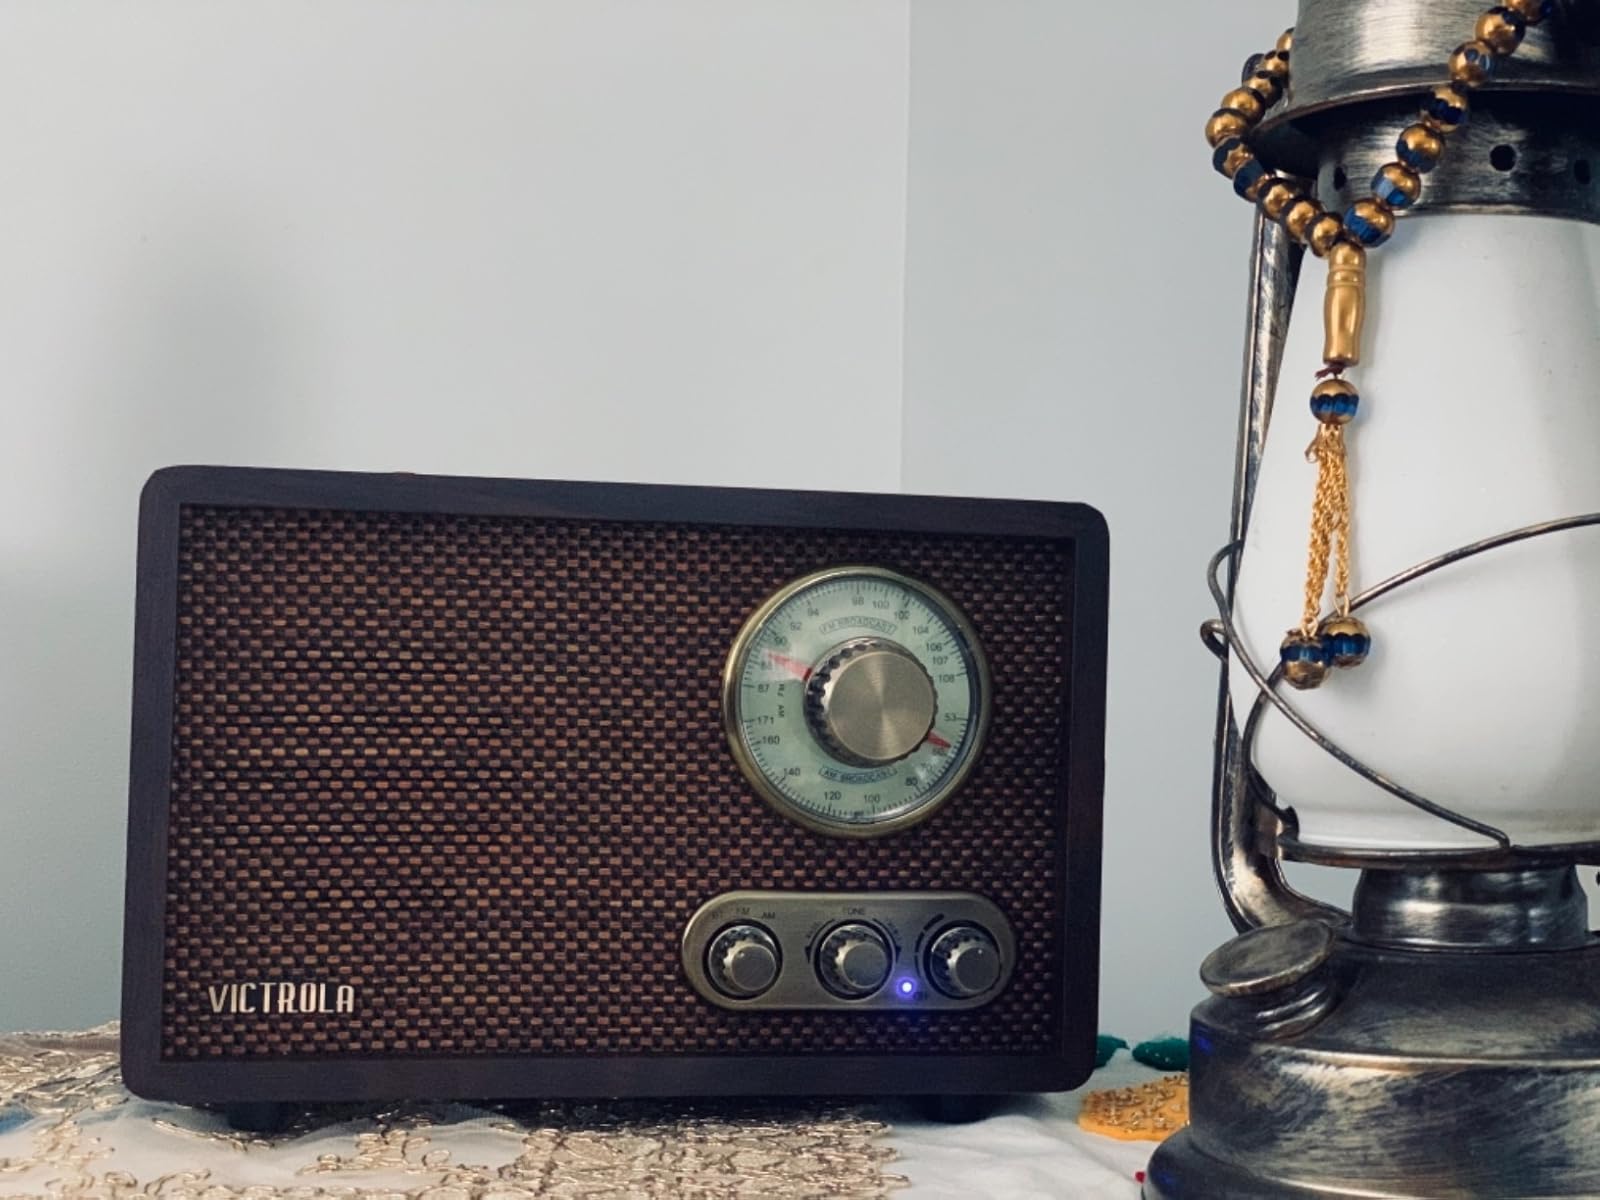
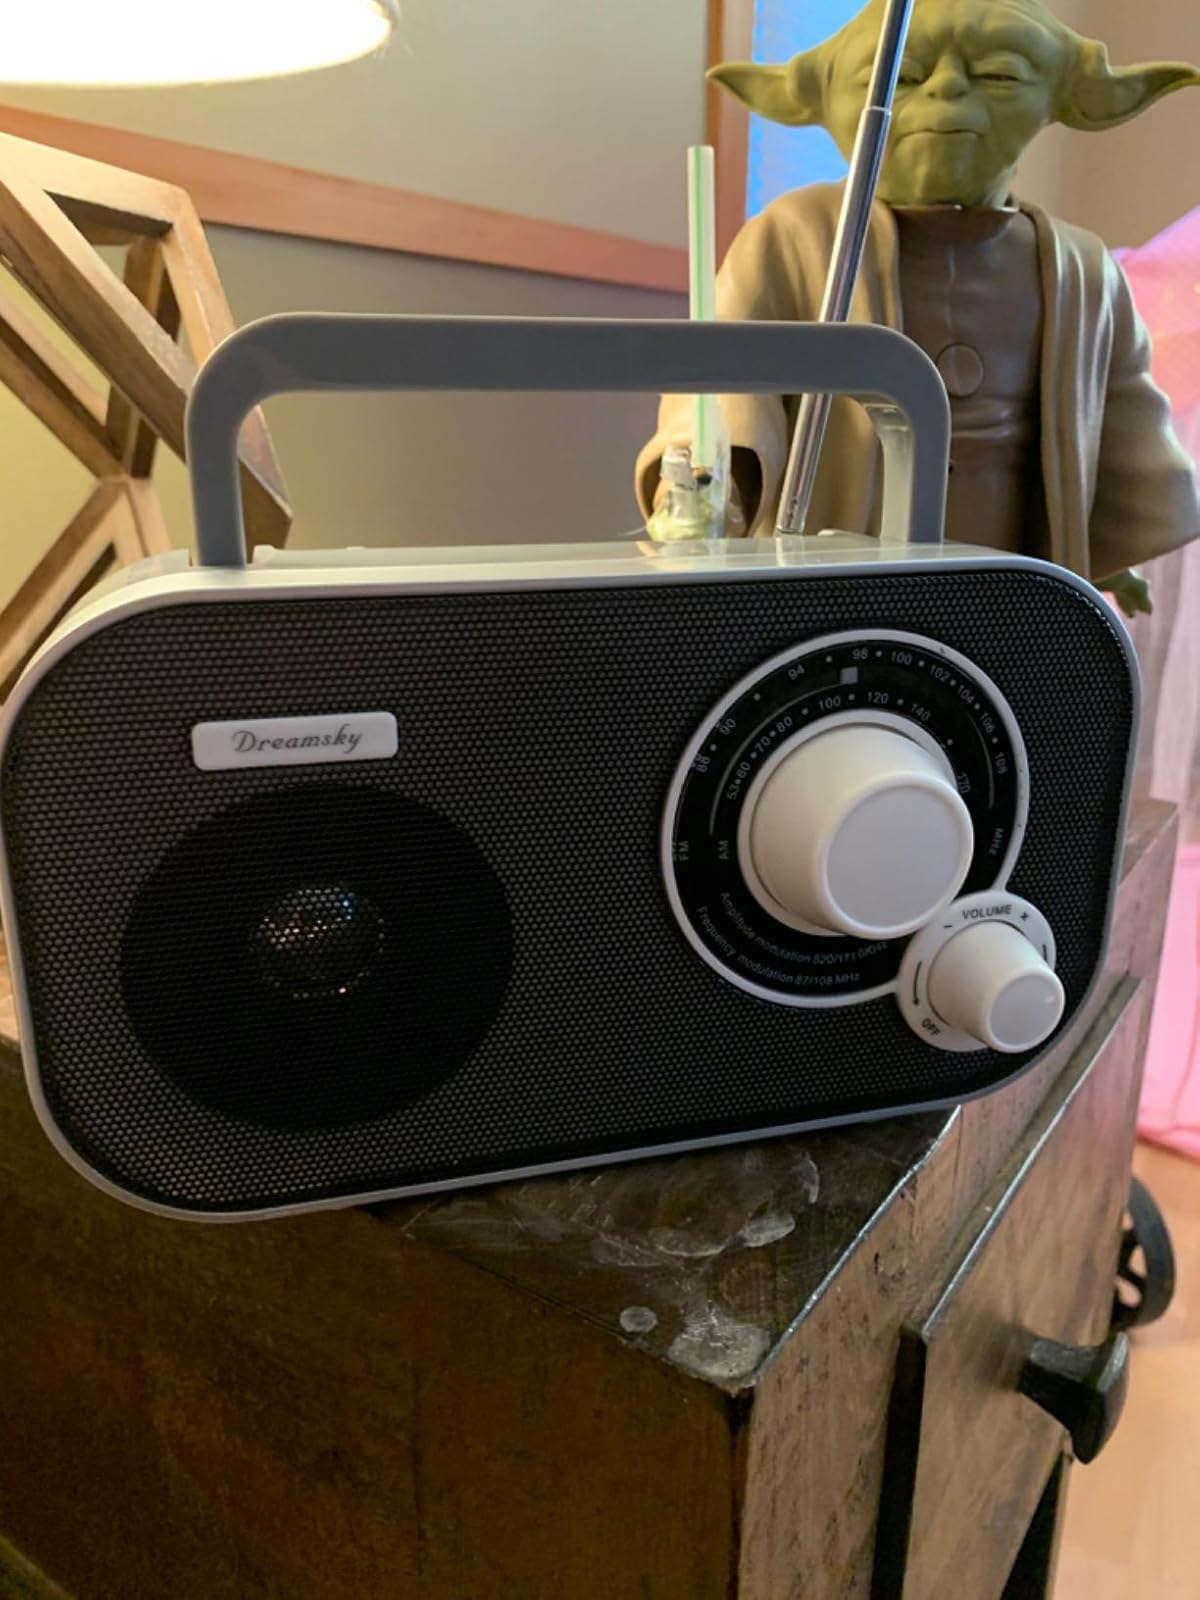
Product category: radio
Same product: no